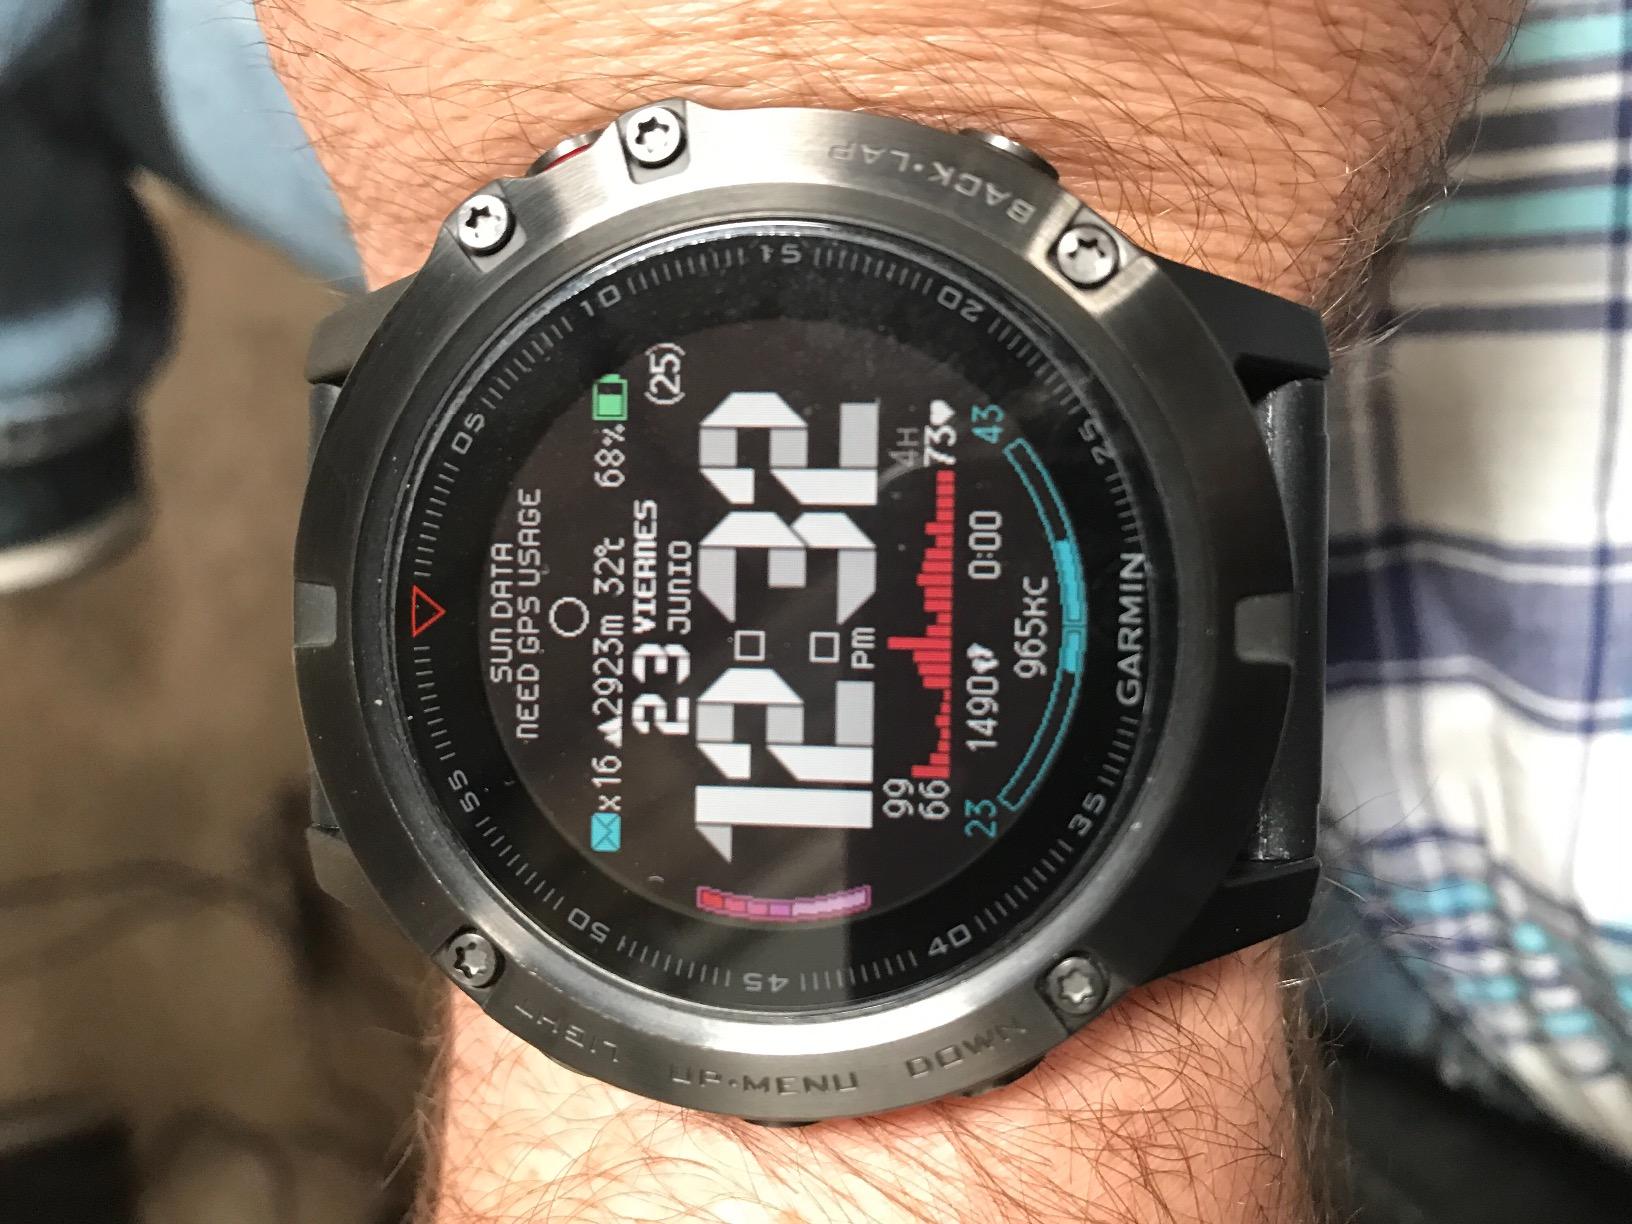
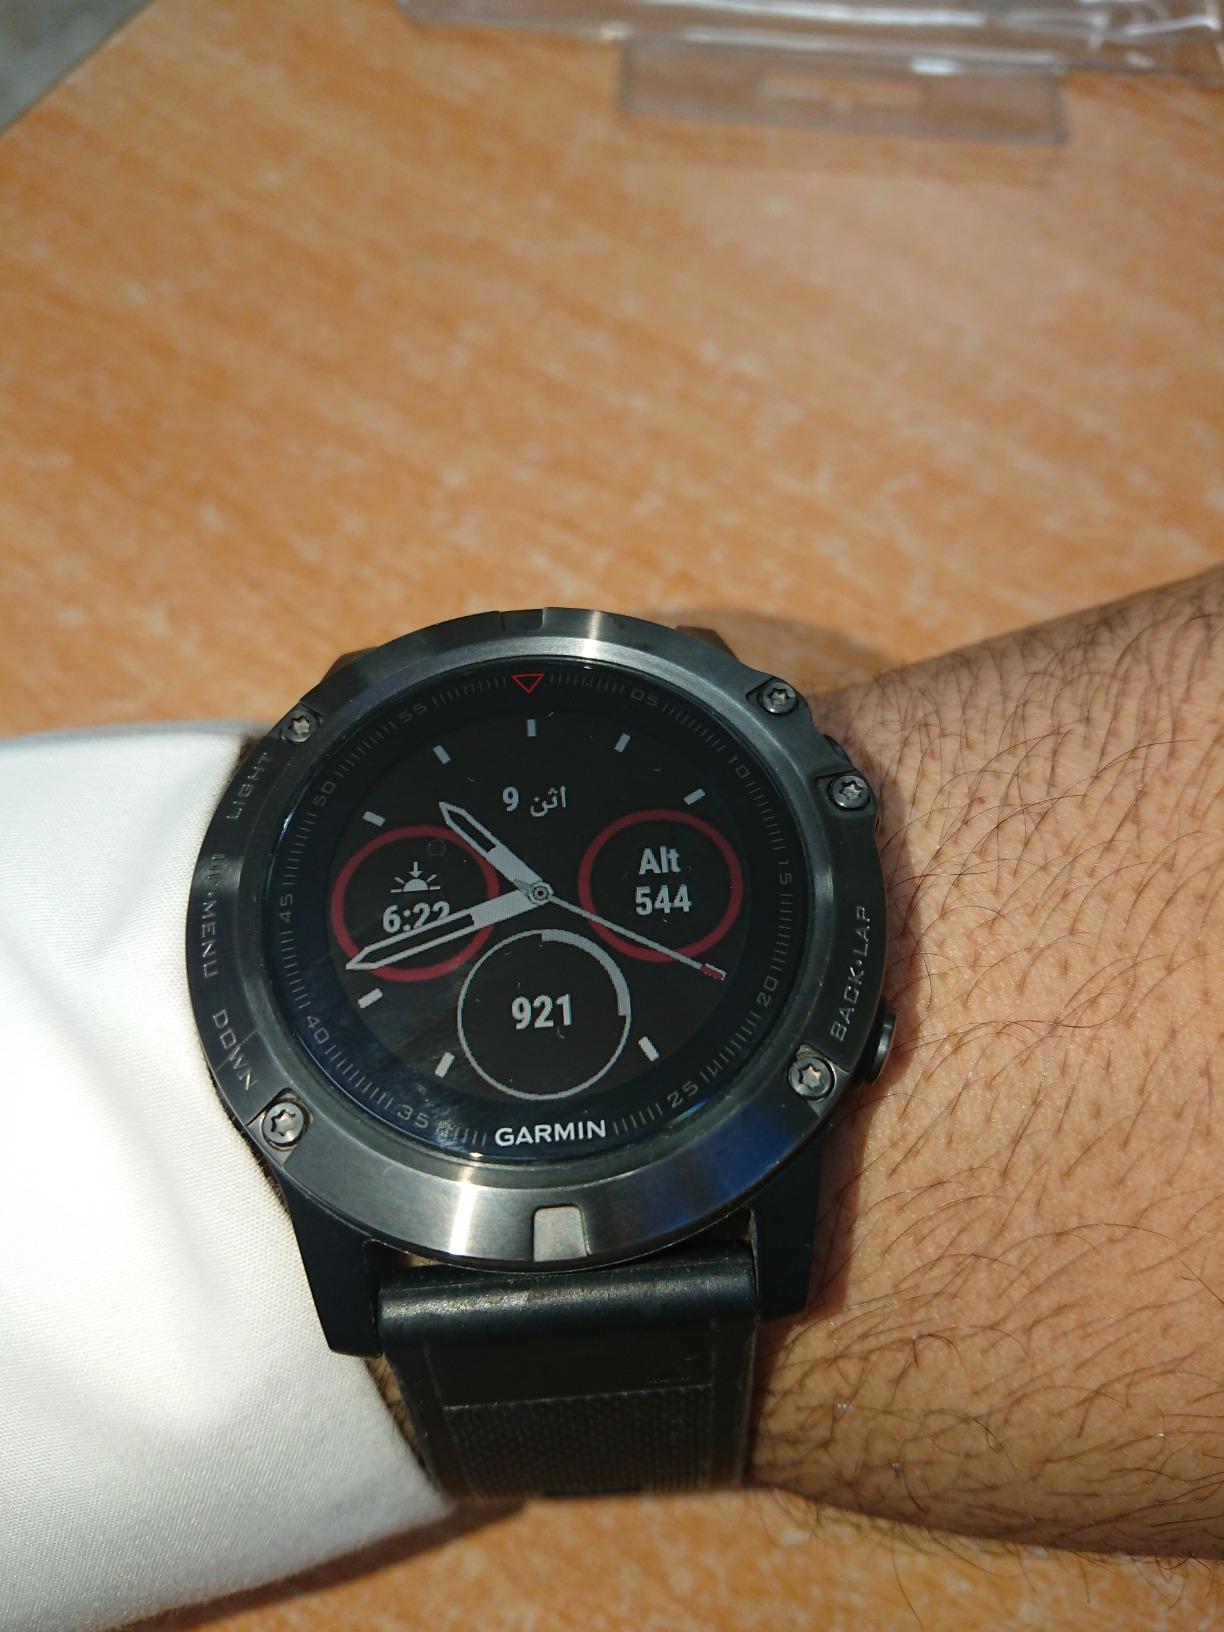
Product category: smartwatch
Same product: yes